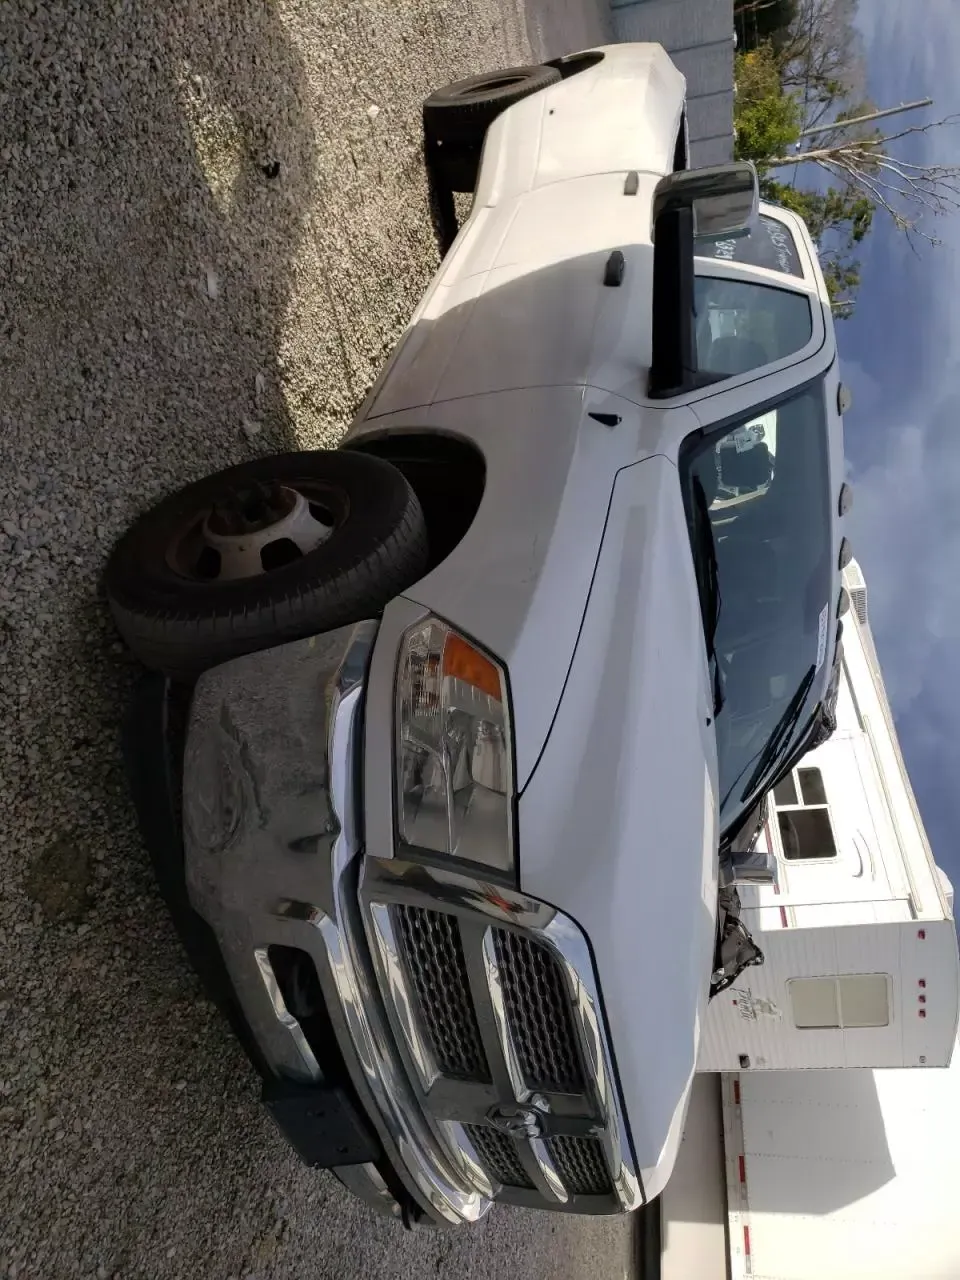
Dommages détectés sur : pare-choc avant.
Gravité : mineur